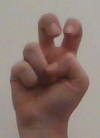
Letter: toot